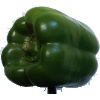
Label: green_pepper